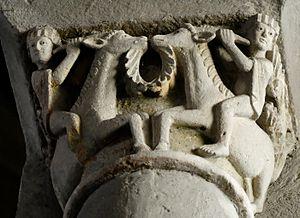
Jeunes gens montés sur des chèvres. Chapiteau de la nef de l'abbatiale de Mozac, XIIe siècle.
L'abbaye Saint-Pierre-et-Saint-Caprais de Mozac, plus communément appelée abbaye de Mozac, est l'une des plus anciennes et des plus importantes abbayes de Basse-Auvergne. Située à Mozac, elle est fondée à la fin du VIIᵉ siècle et régie dès l'origine par la règle de saint Benoît. Elle est rattachée à l'abbaye de Cluny en 1095 et porte le titre d'« abbaye royale ». Les moines la quittent à la Révolution française et l'abbatiale devient l'église paroissiale unique du village de Mozac en 1790.